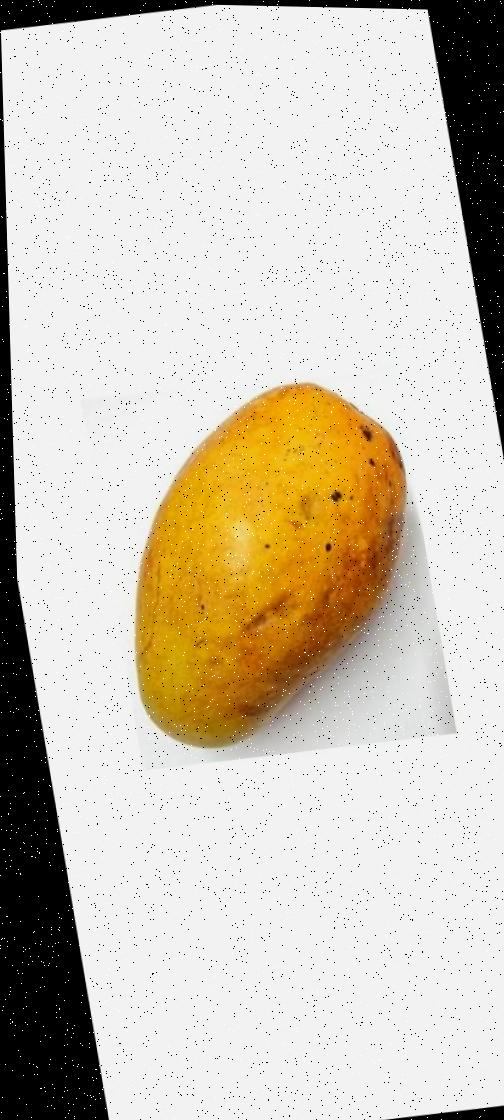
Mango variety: Bari-11